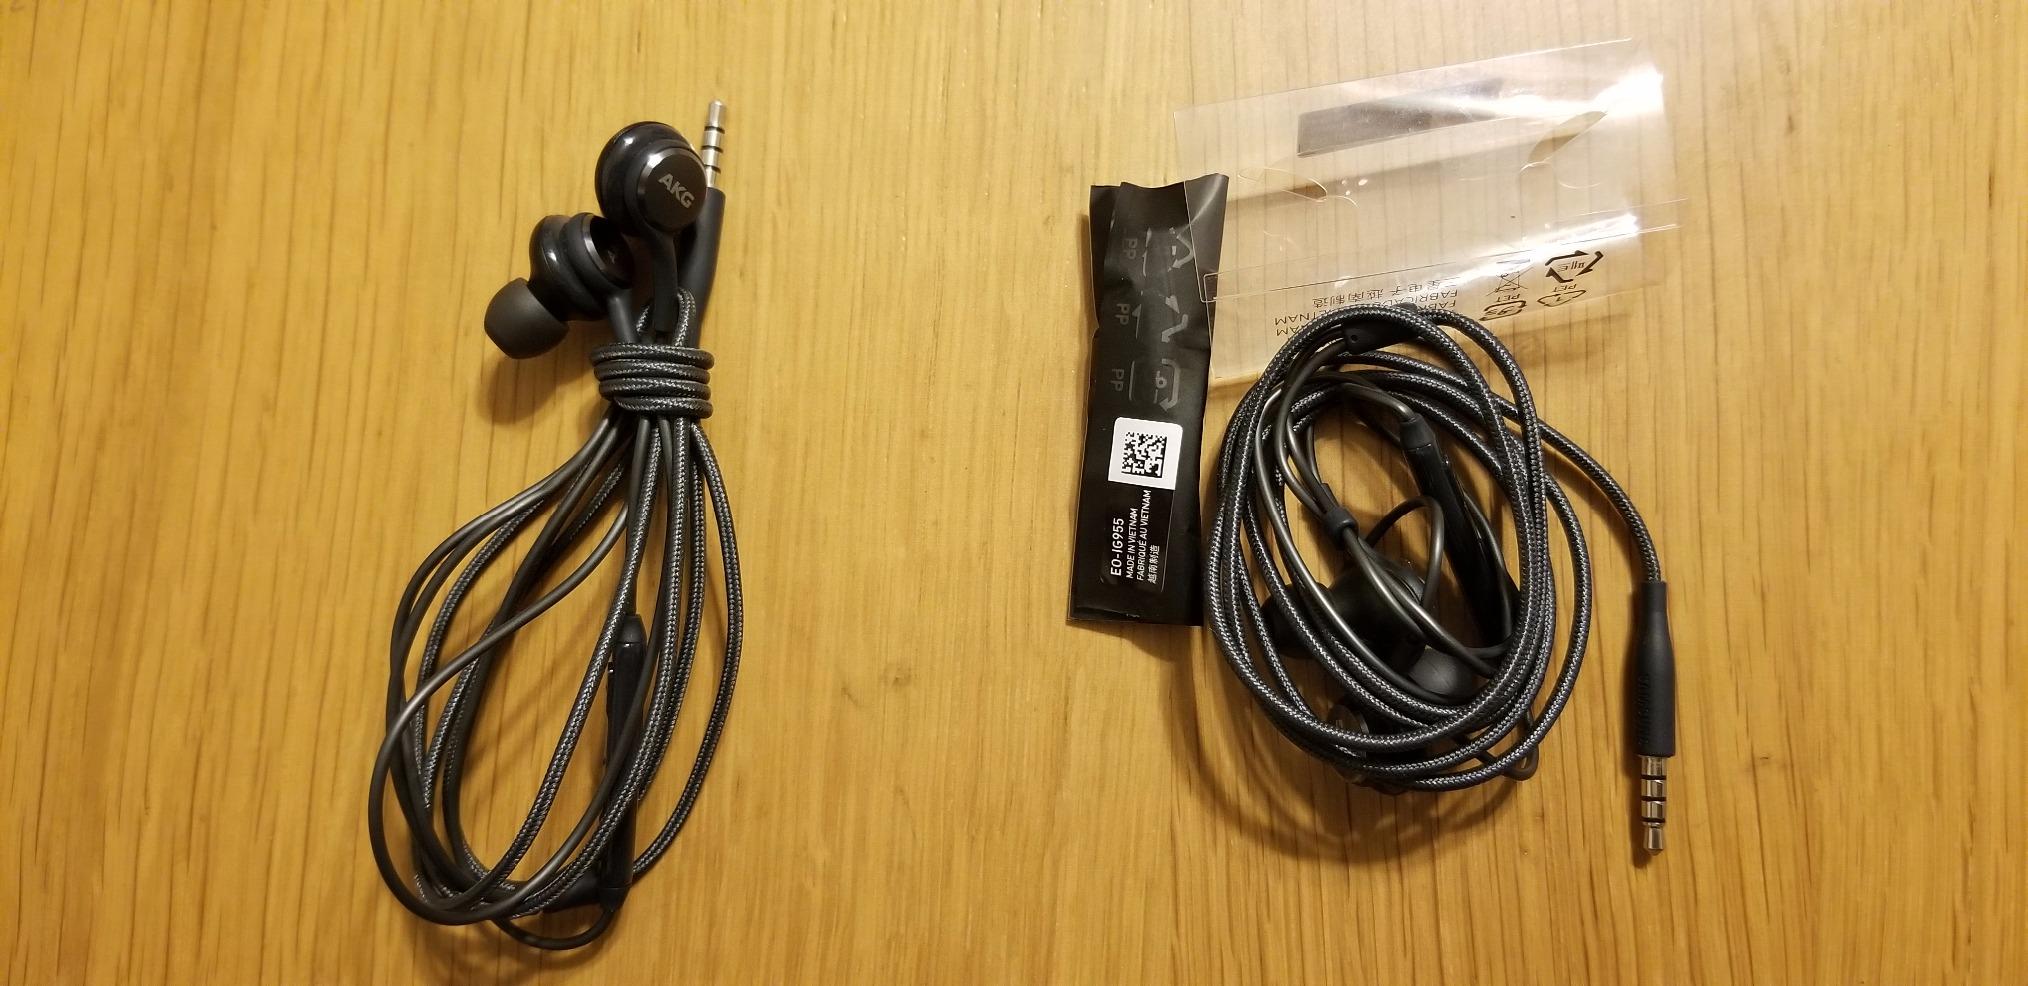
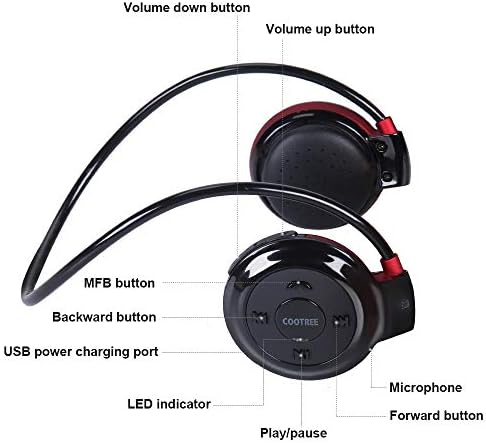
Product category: headphones
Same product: no